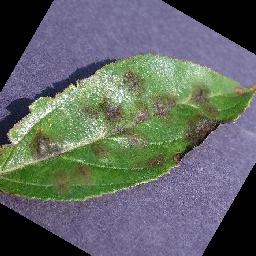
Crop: apple
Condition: scab